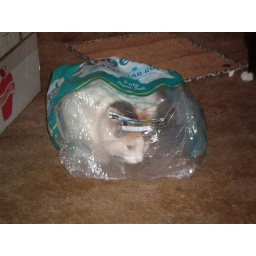
Lexi in toilet paper bag May 4 2010 (7)